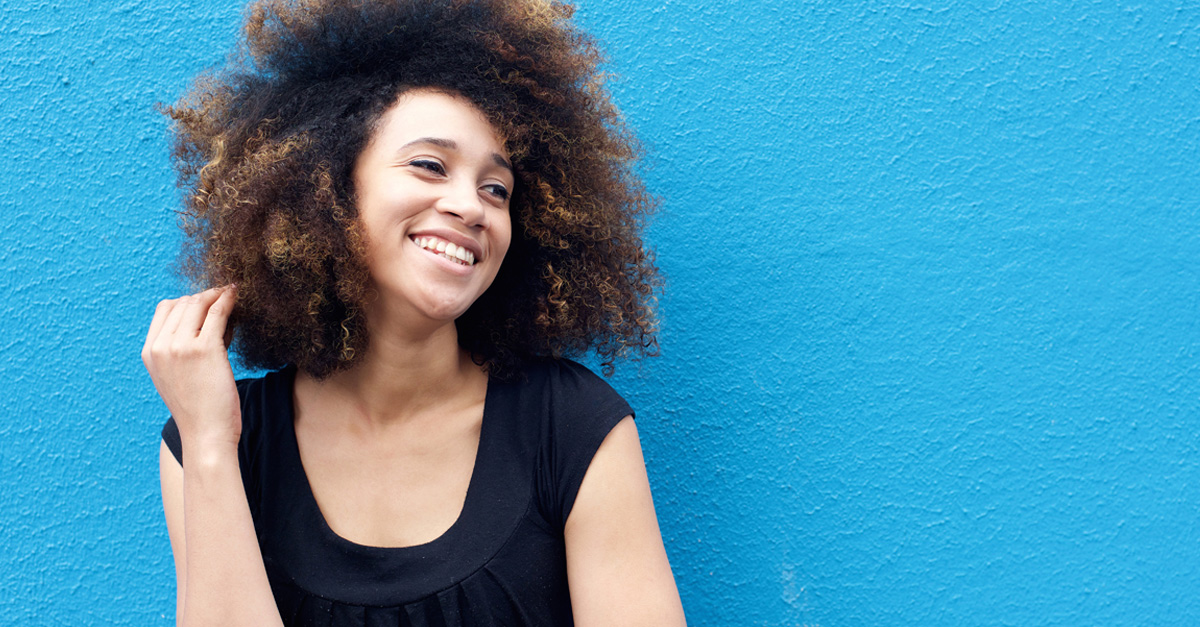
Gender: women